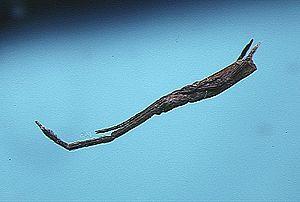
Miagrammopes orientalis est une espèce d'araignées aranéomorphes de la famille des Uloboridae.